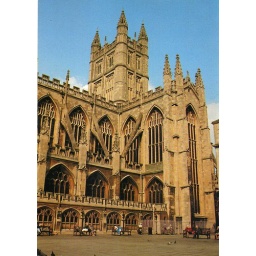
View from the south west,showing the rectangular tower 162ft high,the flying buttresses and the cloister or choir vestry added in 1923.